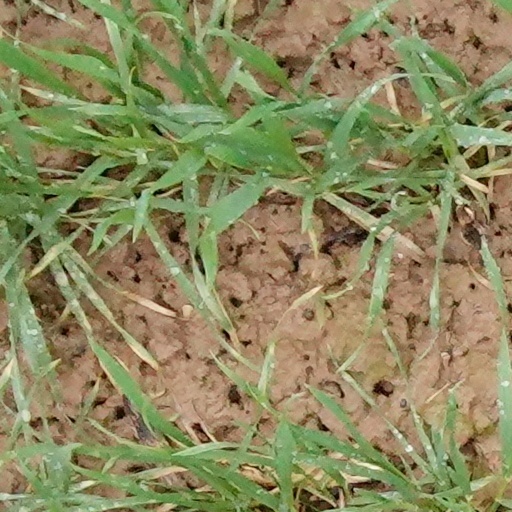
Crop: wheat